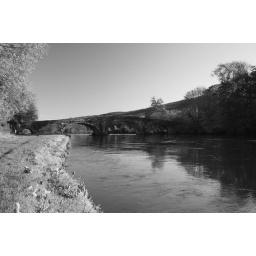
The river Suir makes its way under a bridge in Carrick